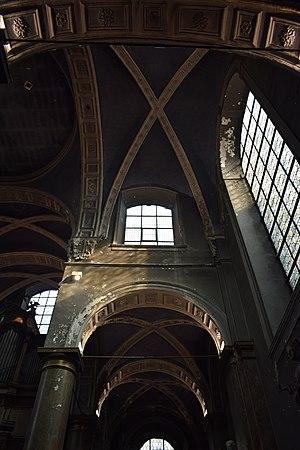
Vue de l'église Sainte-Catherine à Liège.